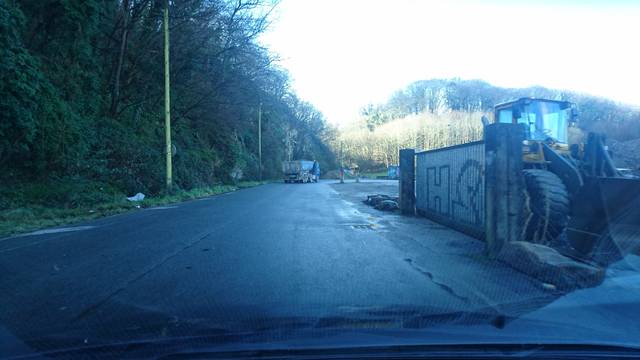
Region: France
Coordinates: 48.395, -4.508